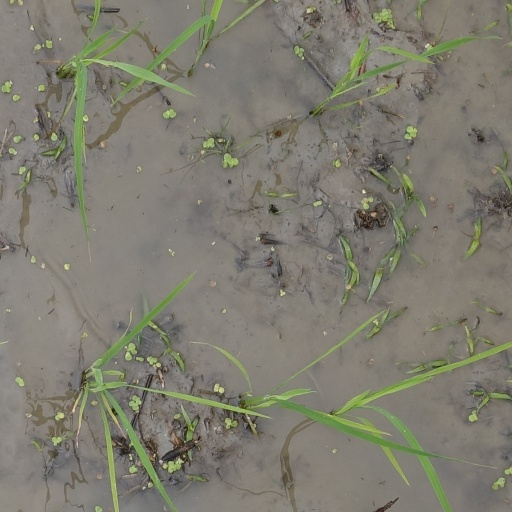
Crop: rice